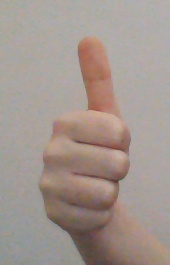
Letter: aleff